BAF Shaheen Colleges

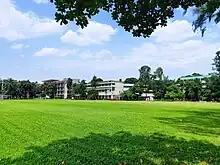
BAF Shaheen College Dhaka Playground

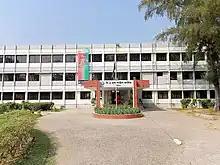
Front view of BAF Shaheen College Chattogram

BAF Shaheen College Kurmitola was established in 1972 as the "Air Force School." It was renamed "BAF Shaheen School" in 1980. In 1982, the college section was introduced, and the institution was renamed "BAF Shaheen College Kurmitola." Since then, it has grown into a reputed non-residential academic institution managed by the Bangladesh Air Force under the supervision of the Ministry of Education (Bangladesh) and the Dhaka Education Board.The English version section of the institution started in 2010 for classes up to Grade V. In 2015, it was expanded to Grade X. A new college building was constructed in 2019, which now houses both Bengali and English medium college branches.